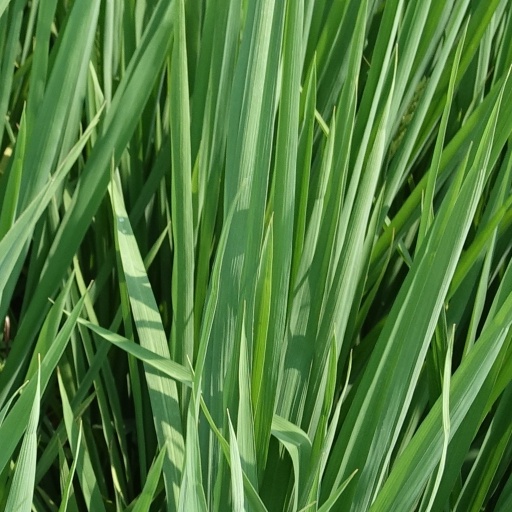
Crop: rice